Bò nướng lá lốt
Also known as:
vi - Vietnamese: Bò nướng lá lốt
Category: meat (grilled beef)
Cuisine: Vietnamese
Associated cuisines: Vietnamese
Area: Vietnam
Countries: Vietnam
Region: South Eastern Asia

The dish is a grilled beef served on a leaf which has a spicy smell but medicinal taste.. It is commonly served in a barbecue technique.

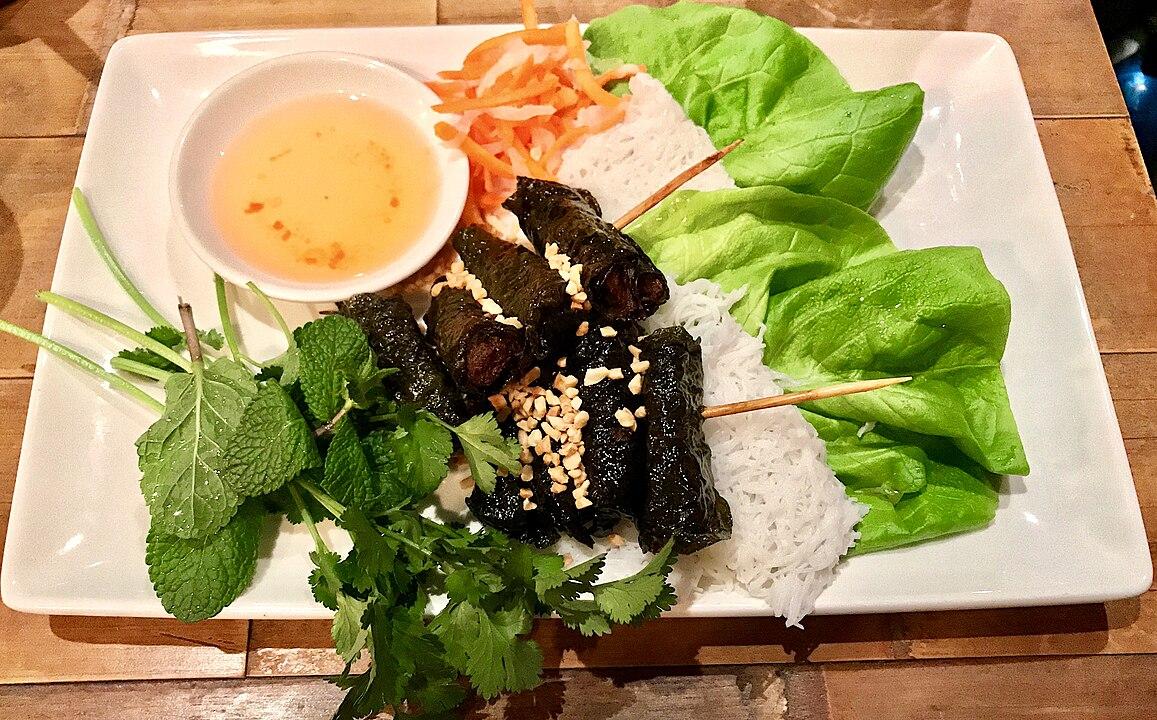
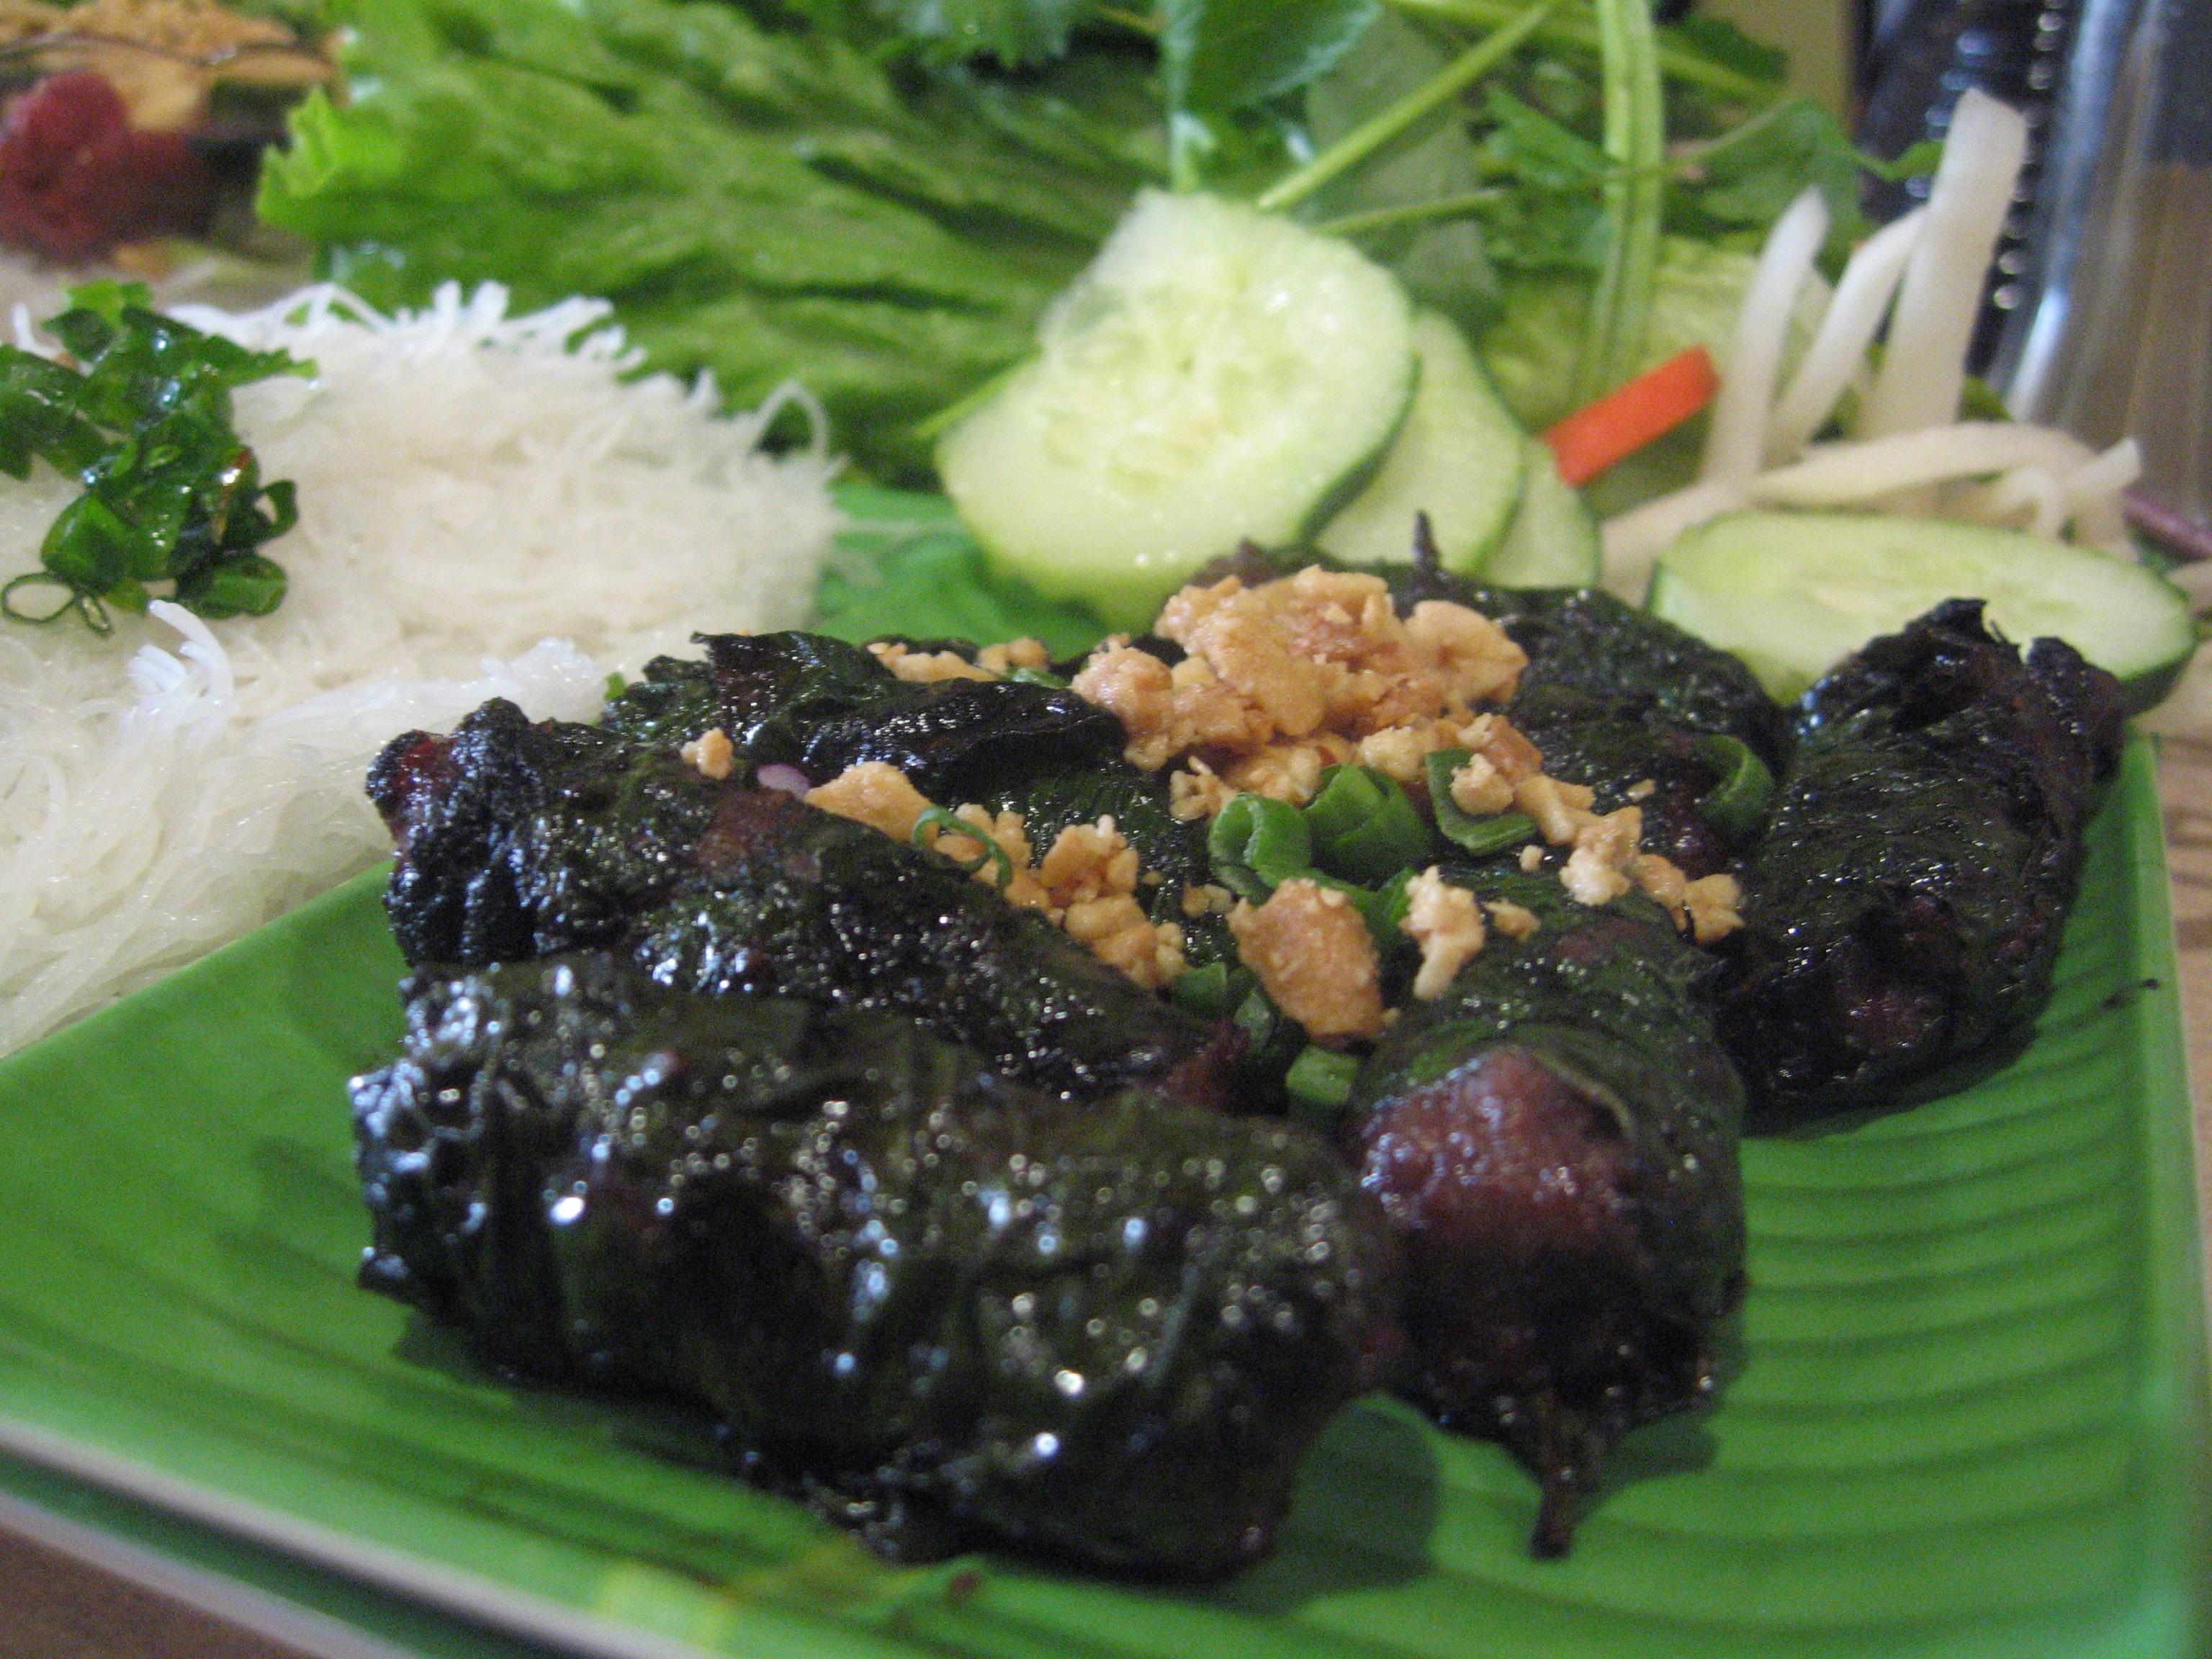
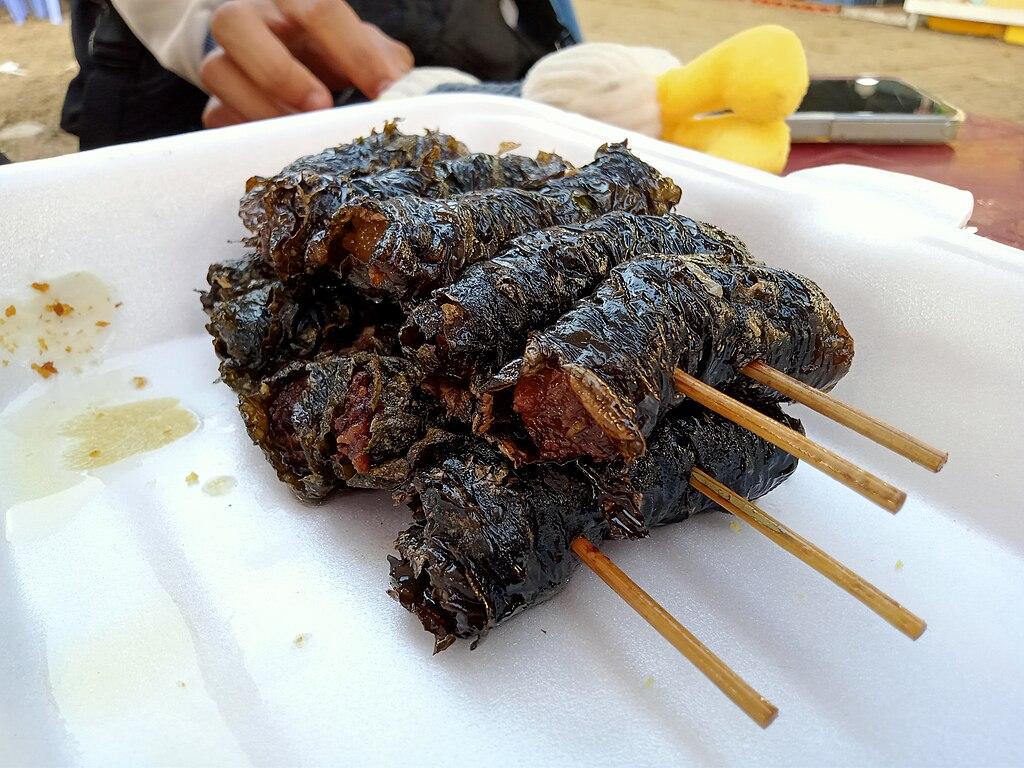